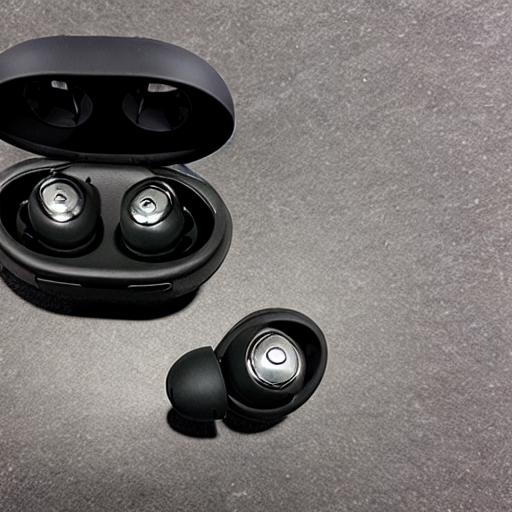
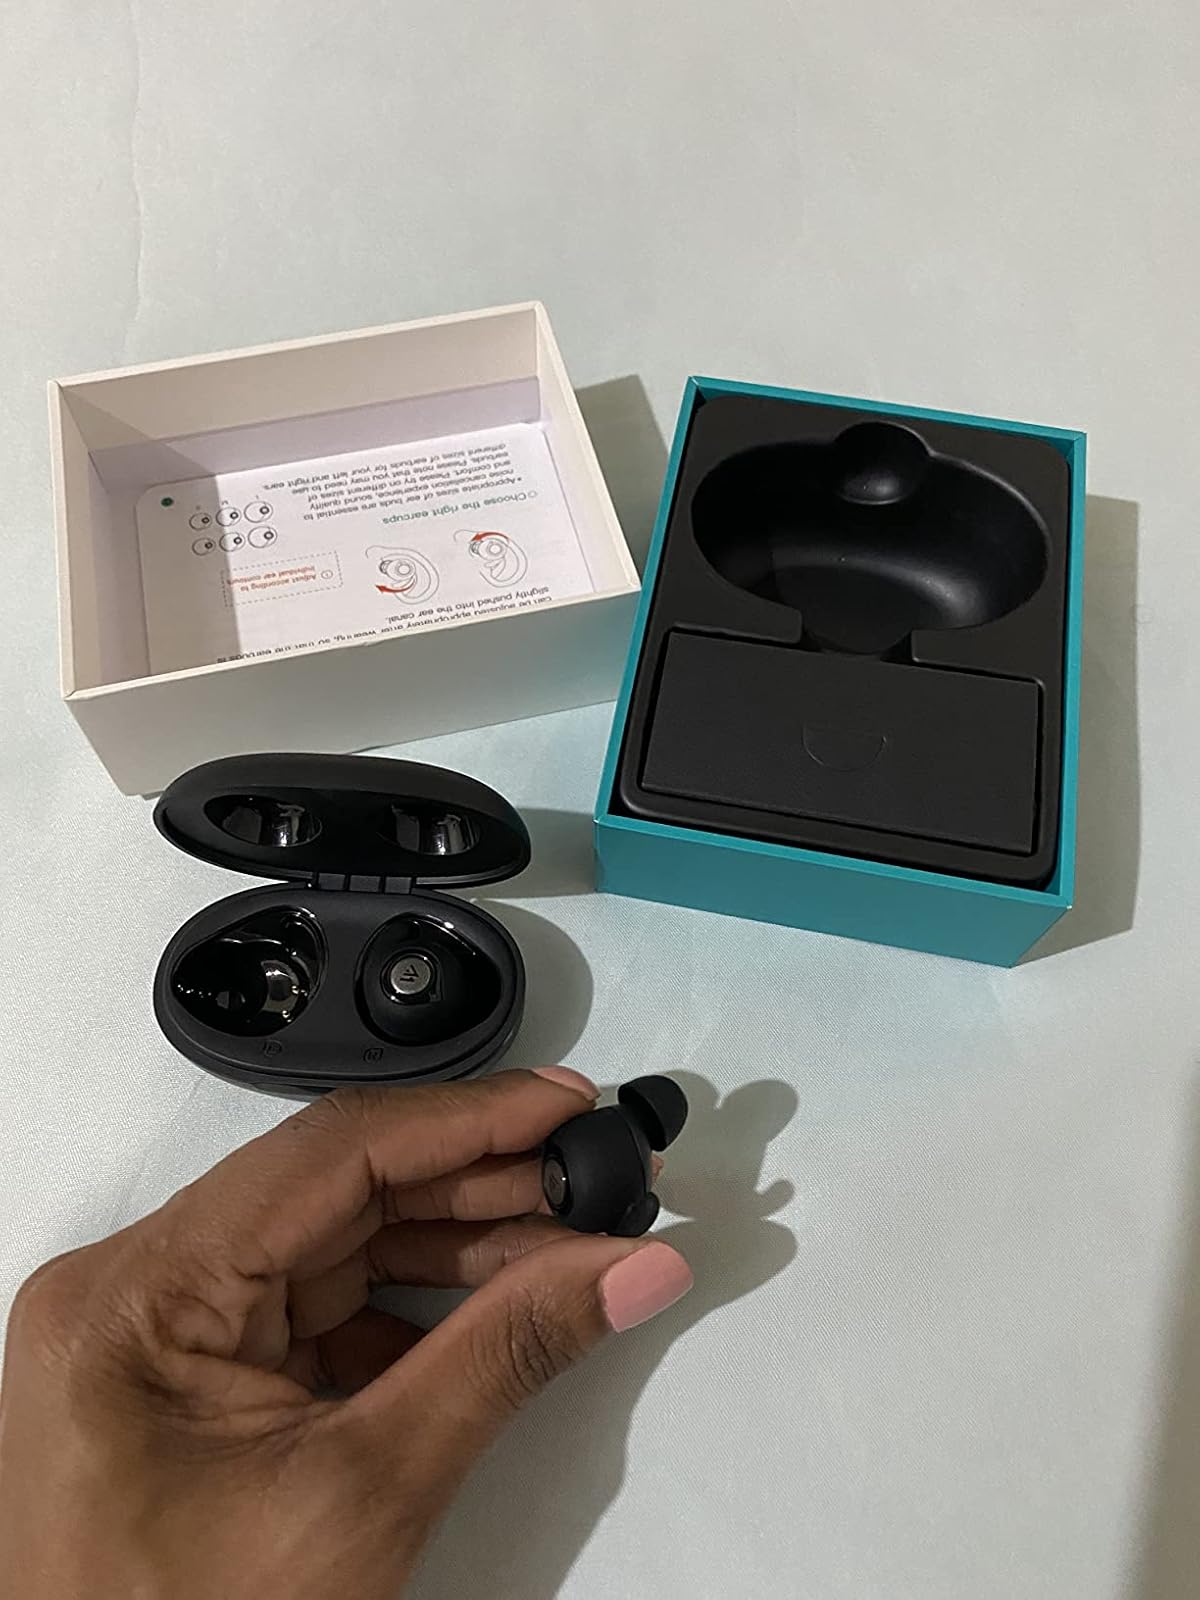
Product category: earbuds
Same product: no